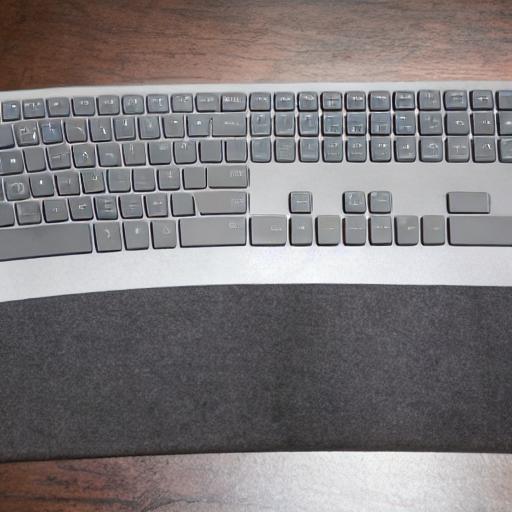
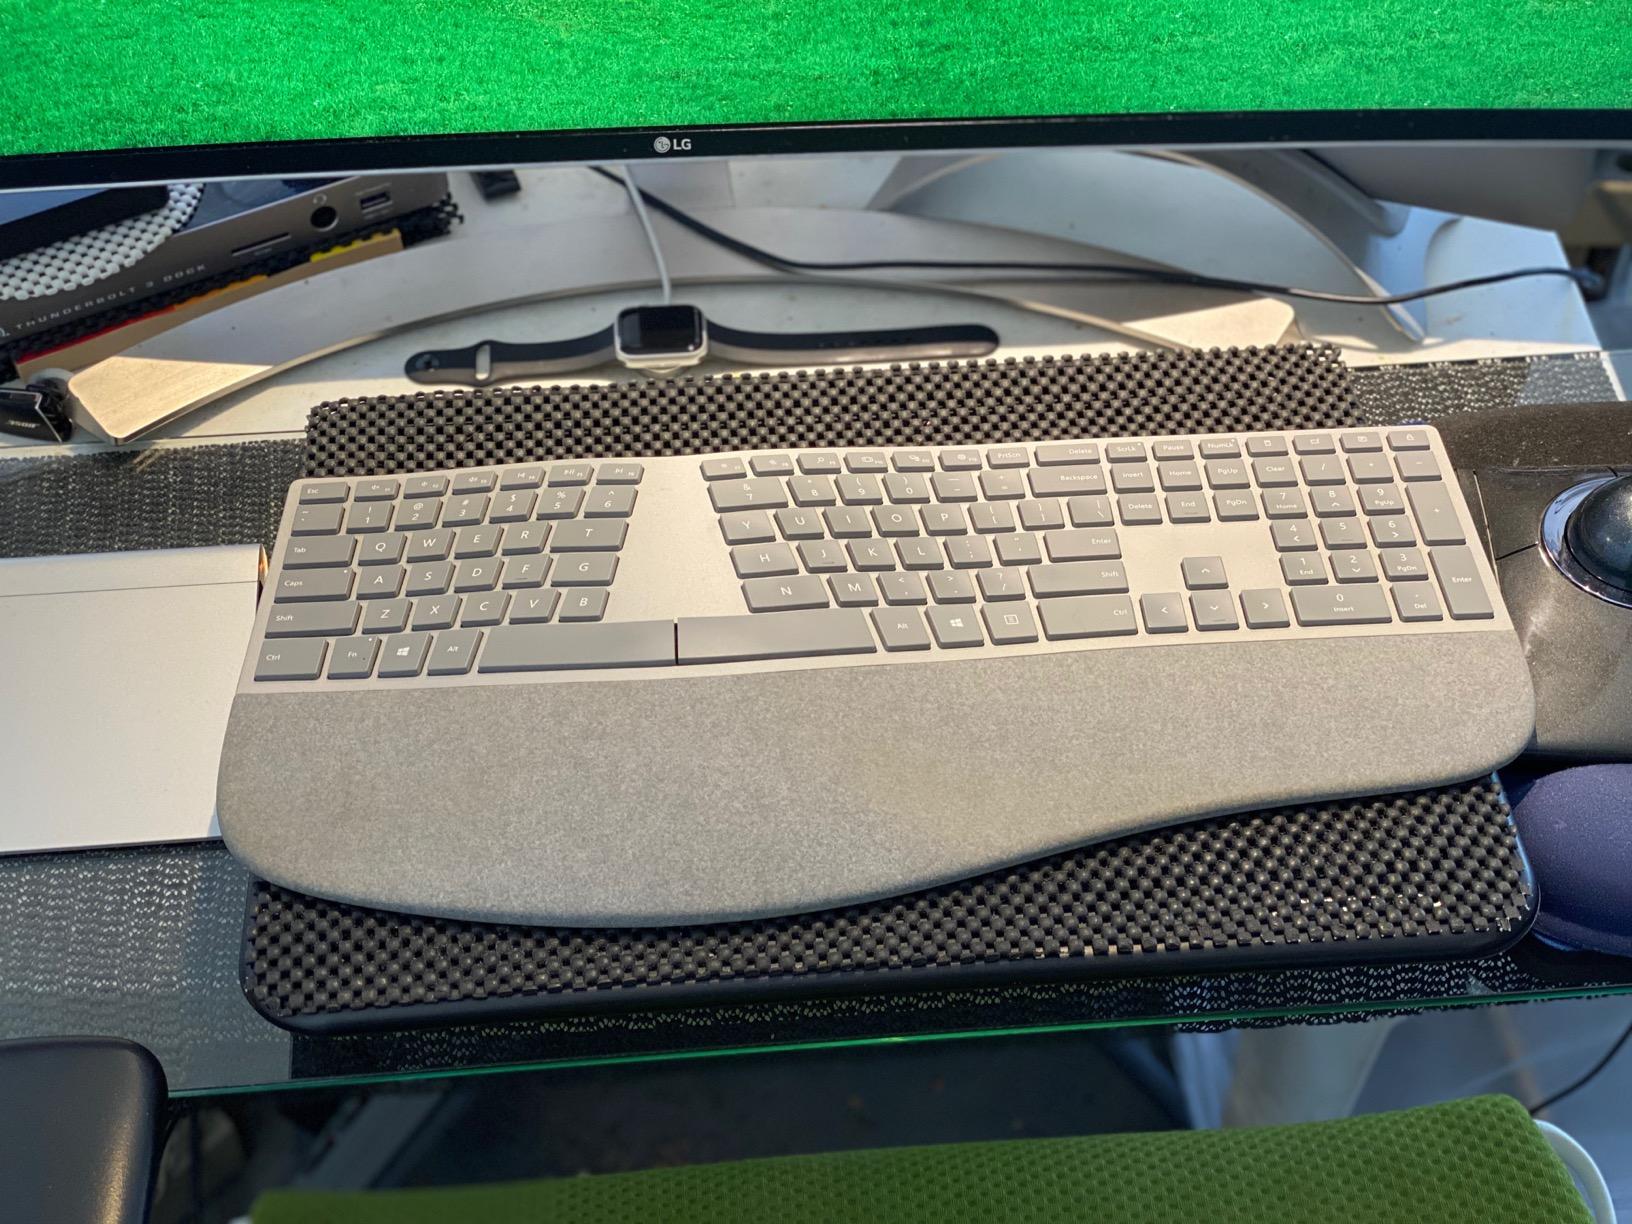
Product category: keyboard
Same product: no